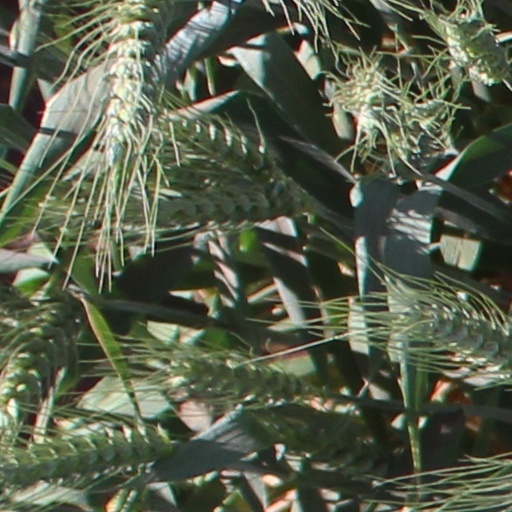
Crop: wheat